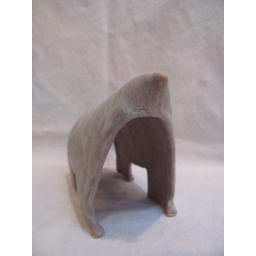
white sculpture clay, taupe inside and under, french green glaze over top